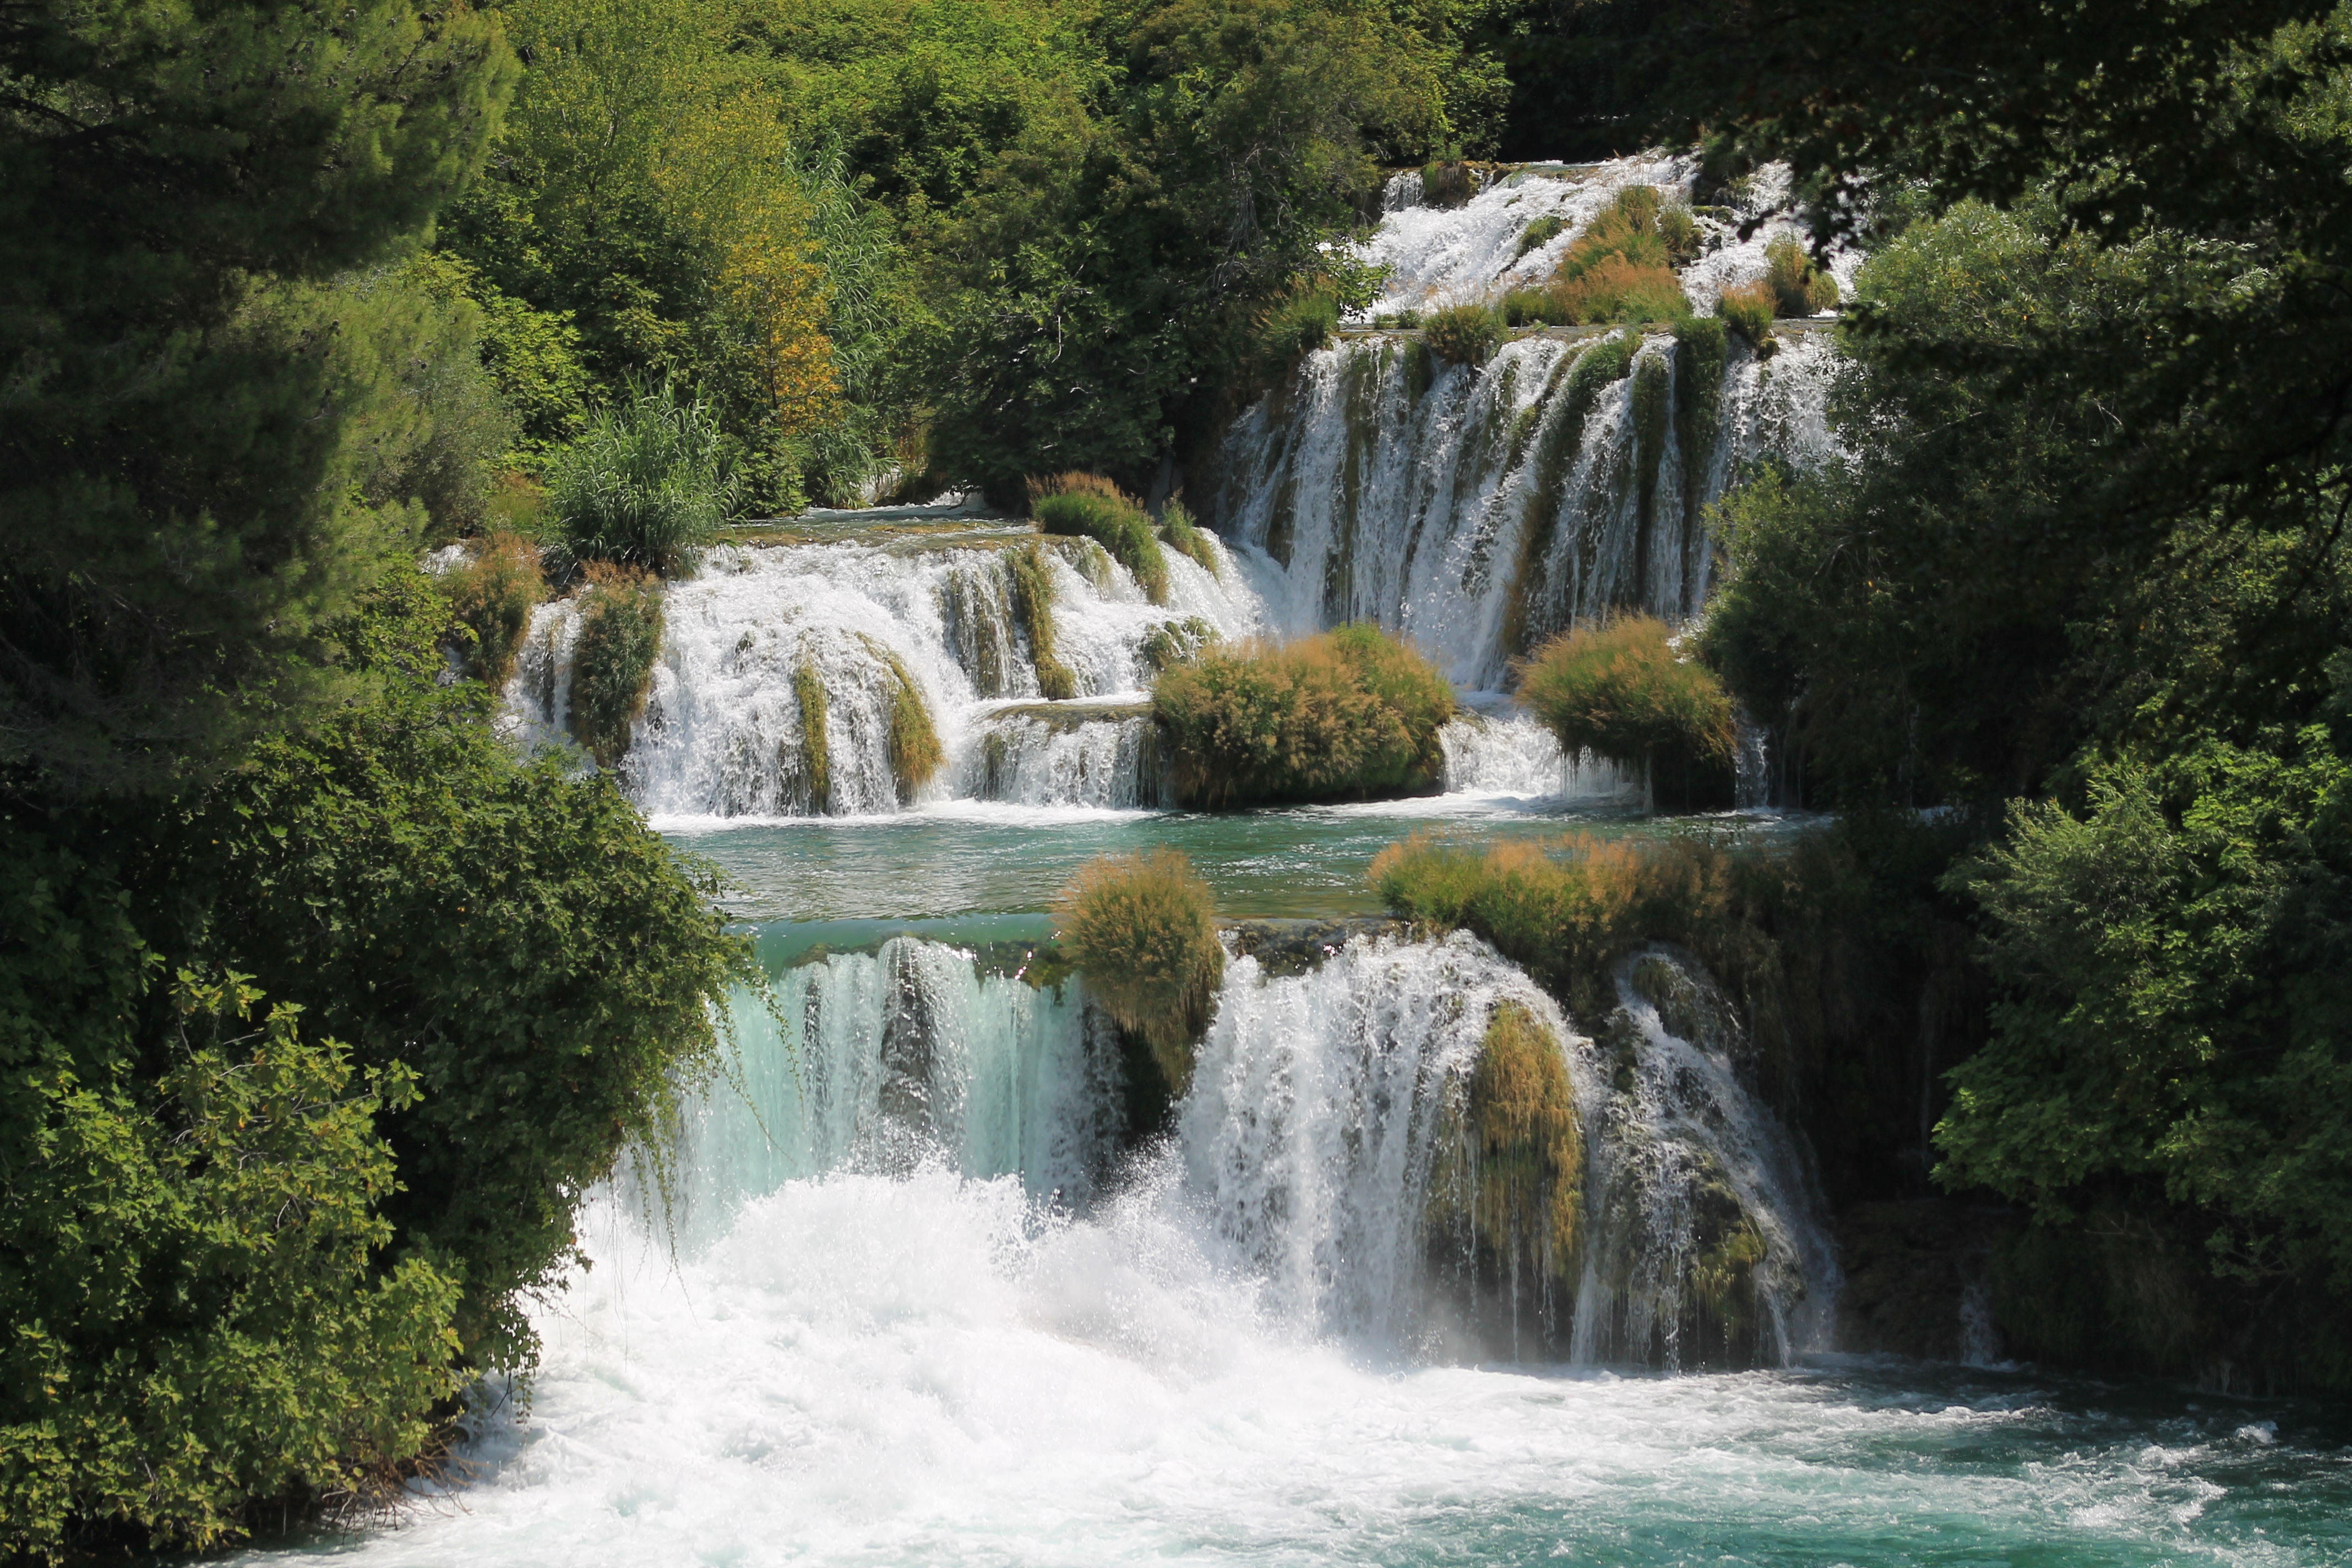
water, waterfall, river, stream, rapid, body of water, croatia, wasserfall, water feature, watercourse, krka